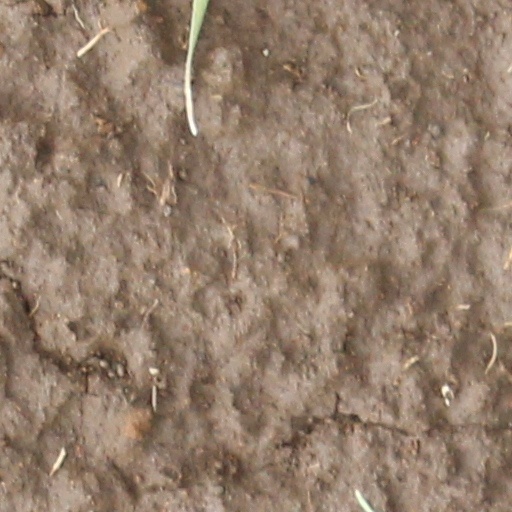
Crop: wheat